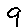
Label: 9